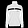
Label: Coat